Maciej Kuroń

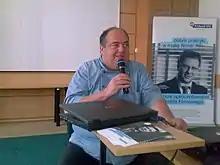
Maciej Kuroń

Maciej Kuroń (8 March 1960–25 December 2008), was a Polish journalist and culinary publicist. He was a host of television culinary shows, which made him very popular in Poland. He was the son of Jacek Kuroń.